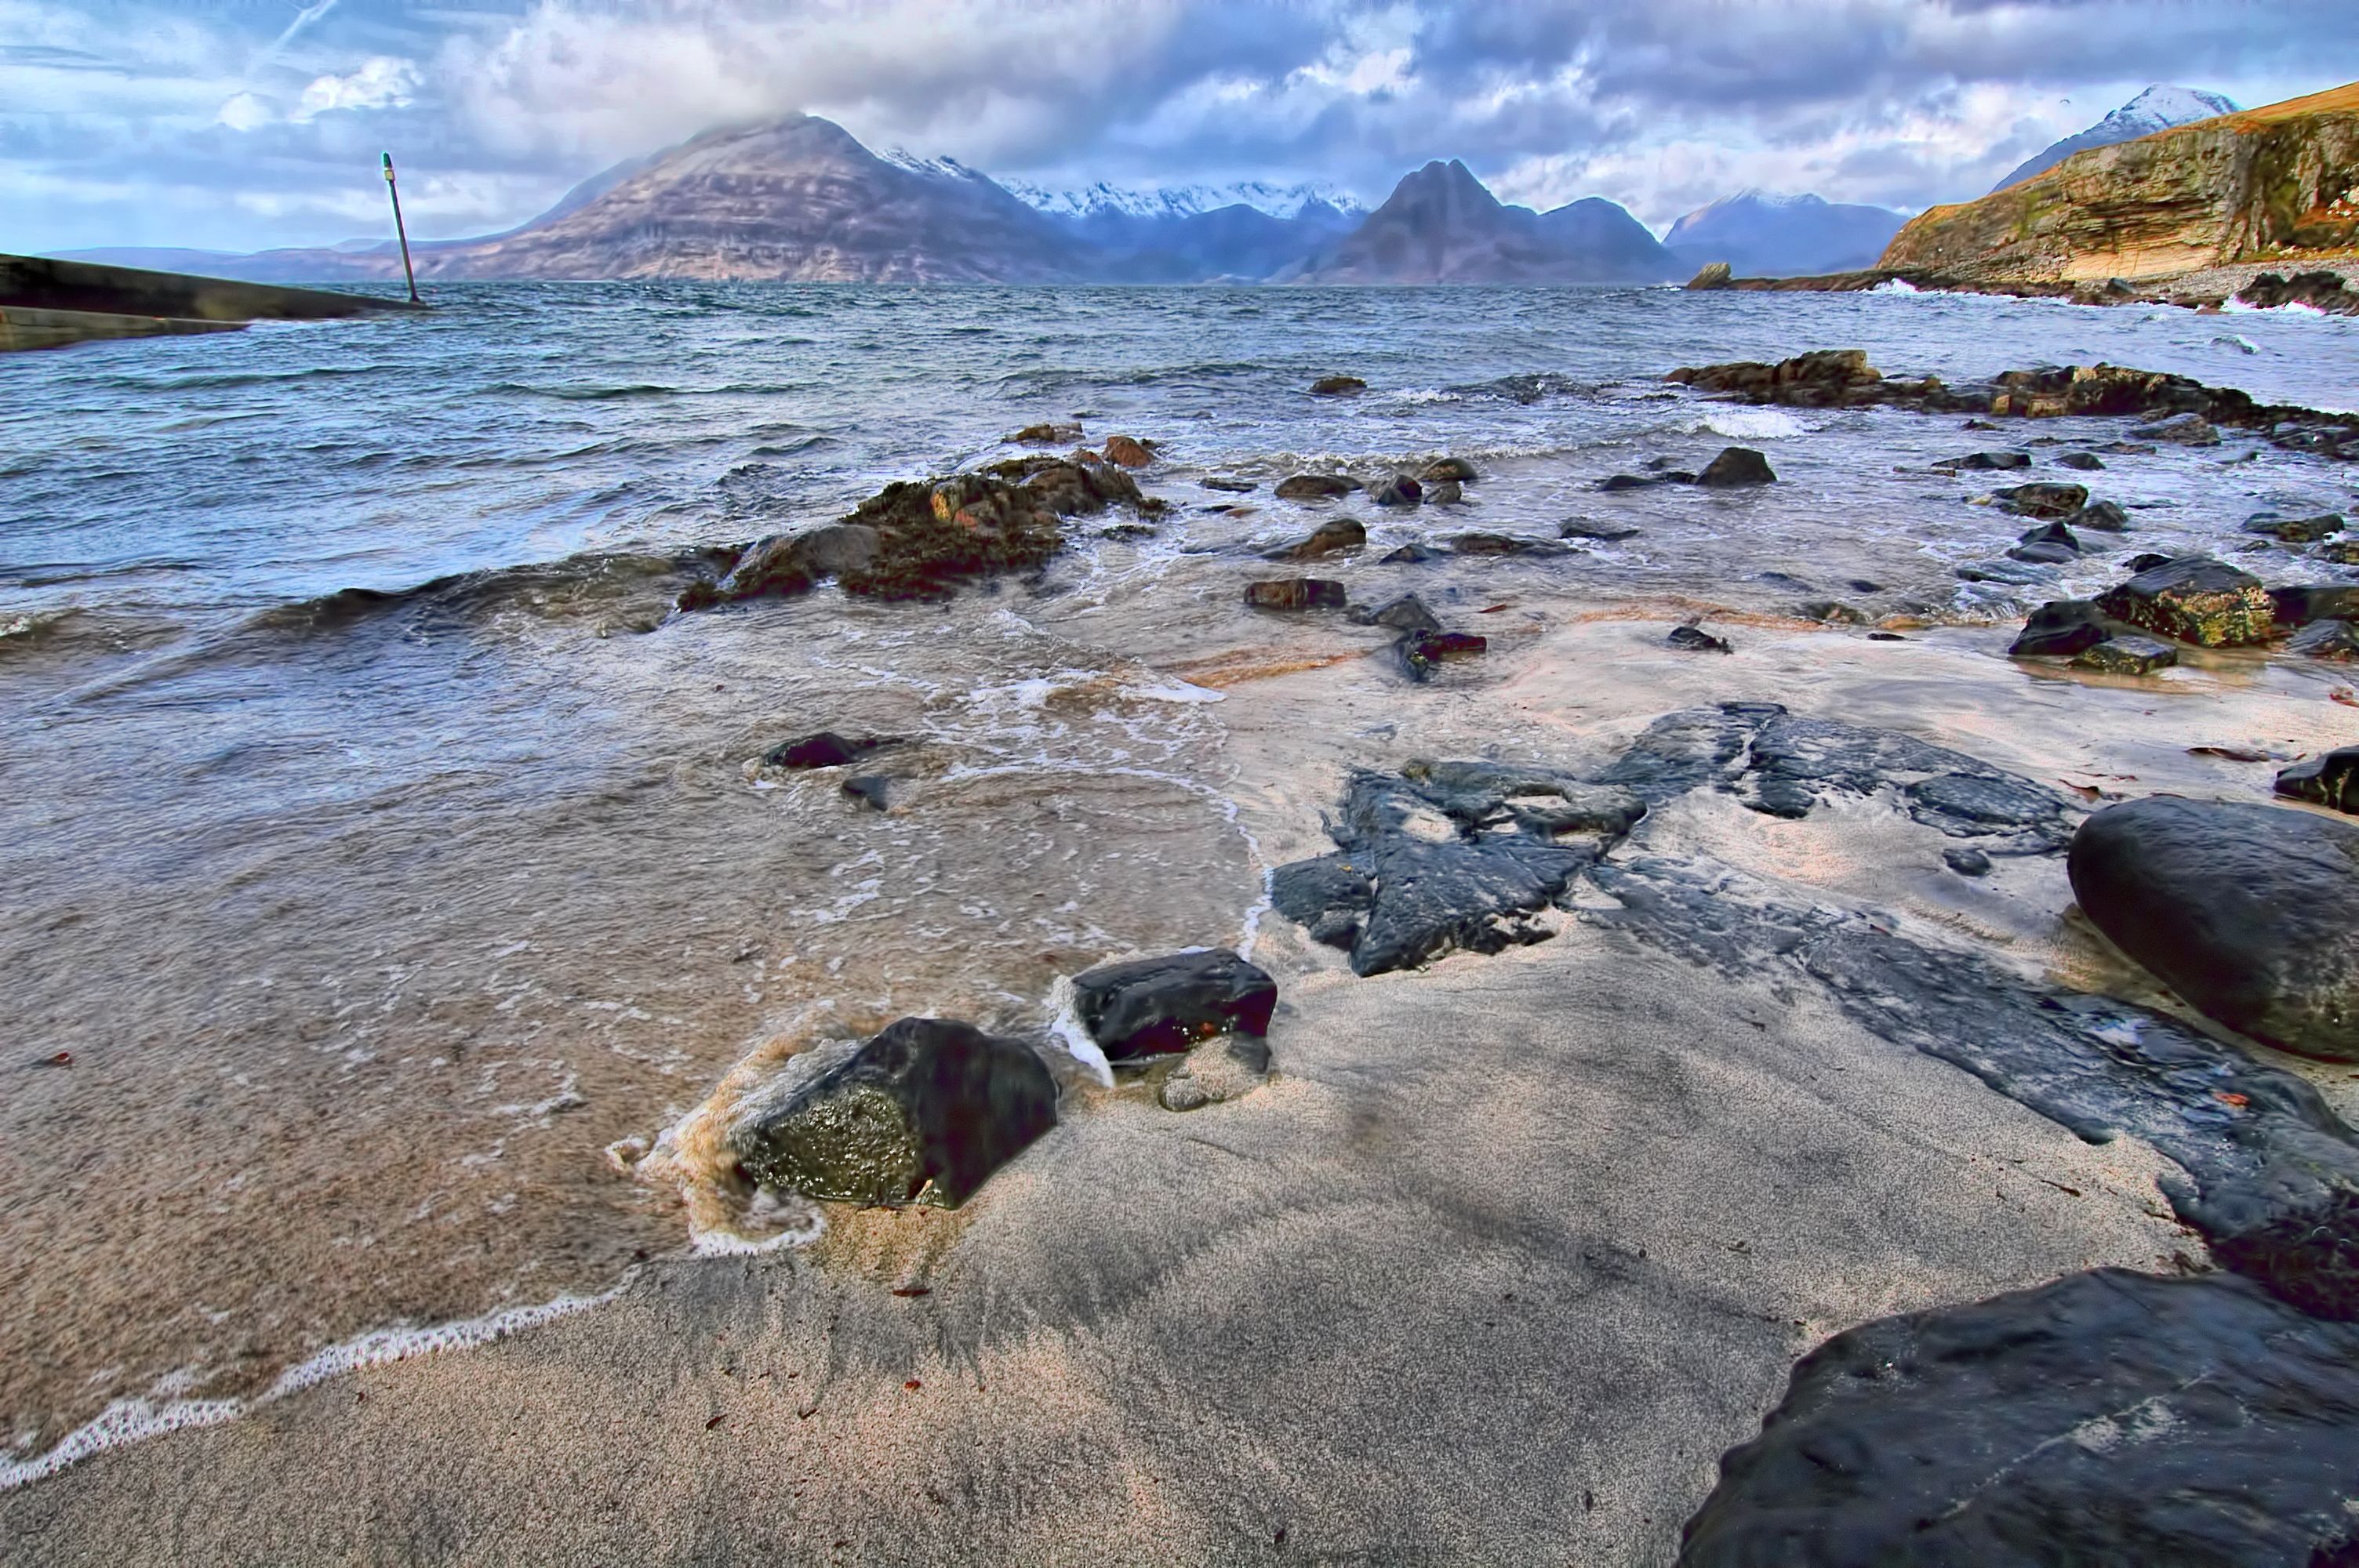
beach, sea, coast, water, rock, ocean, wilderness, shore, wave, cliff, cove, bay, terrain, body of water, scotland, skye, highliands, tide pool